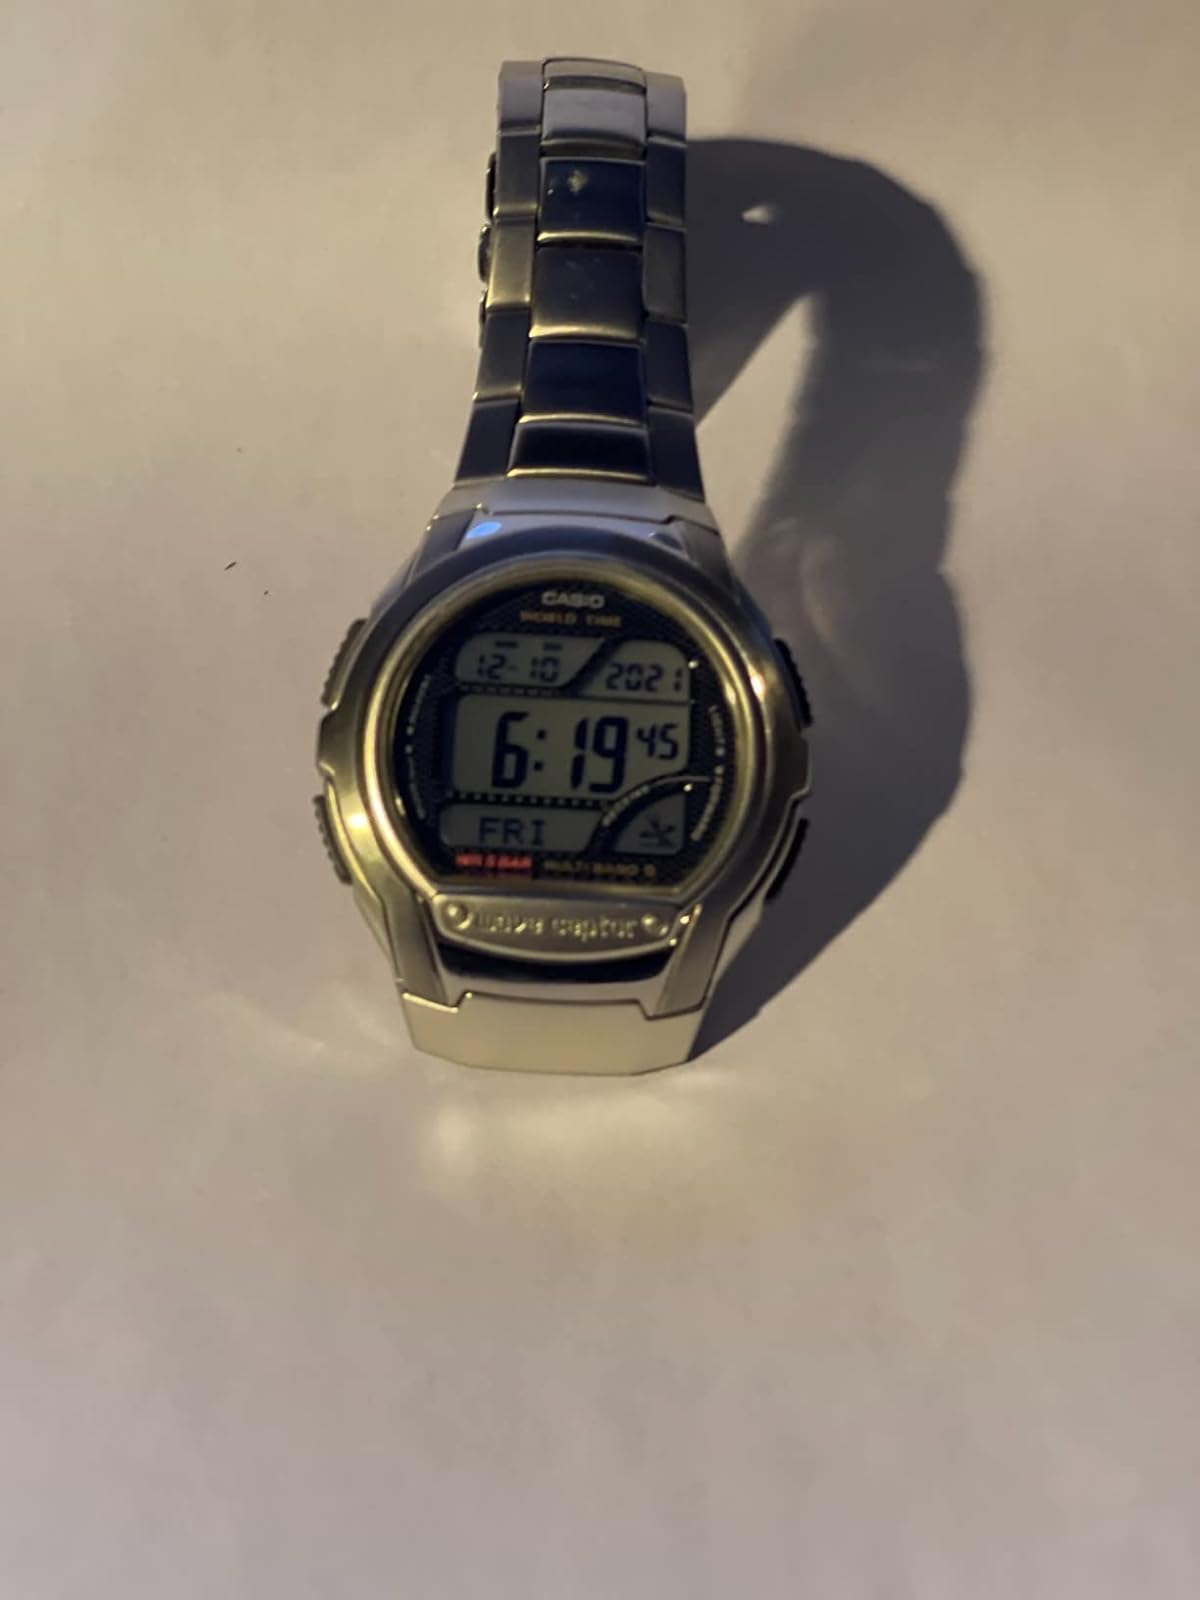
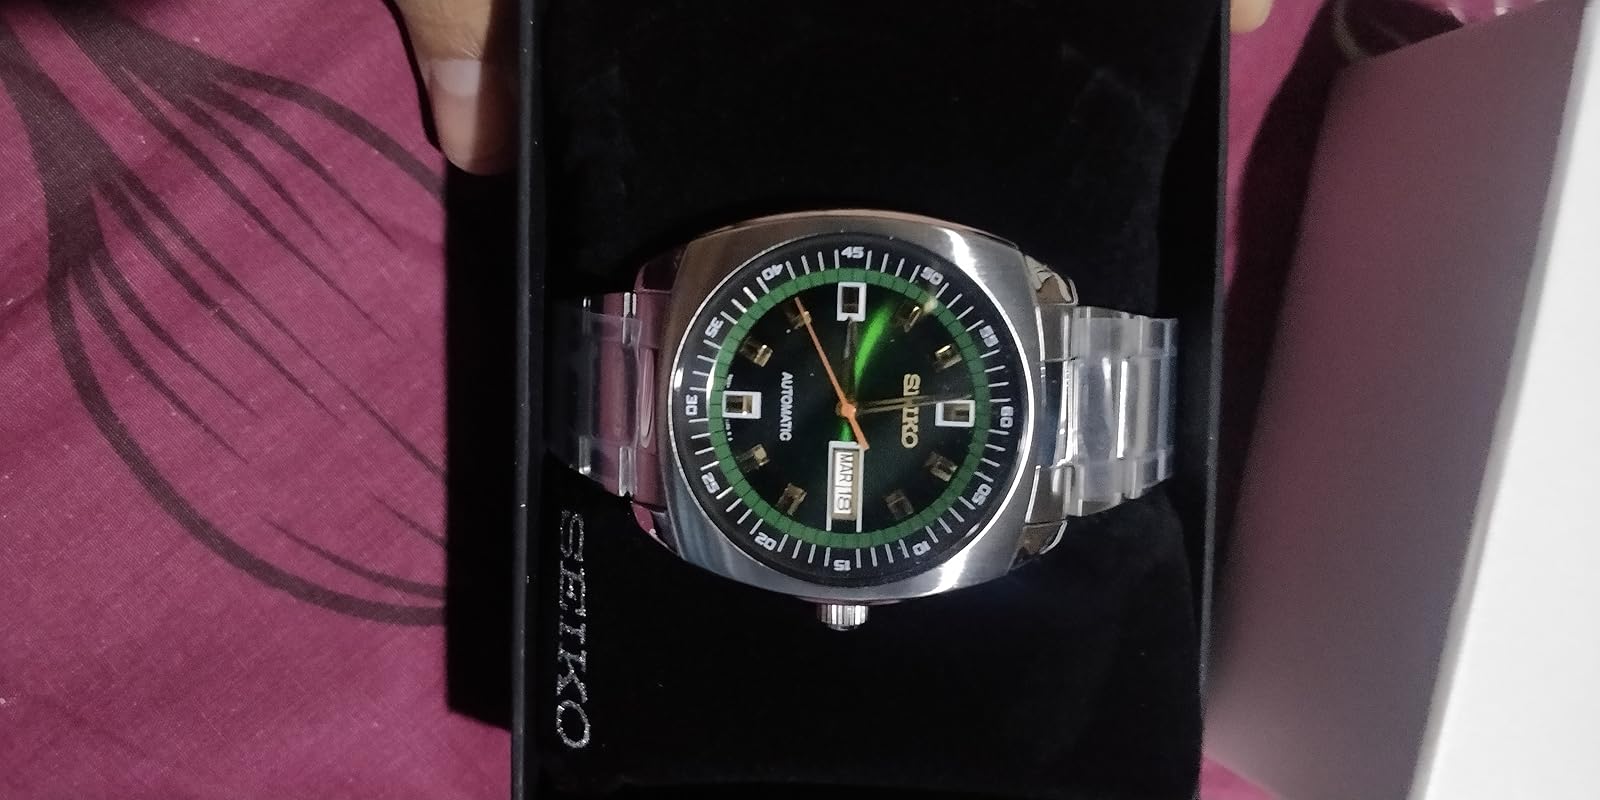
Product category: accessories_watch
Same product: no